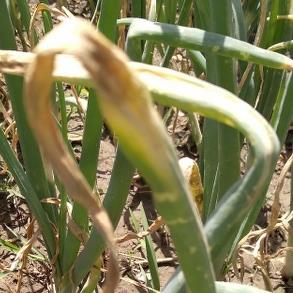
Crop: Onion
Condition: alternaria-d